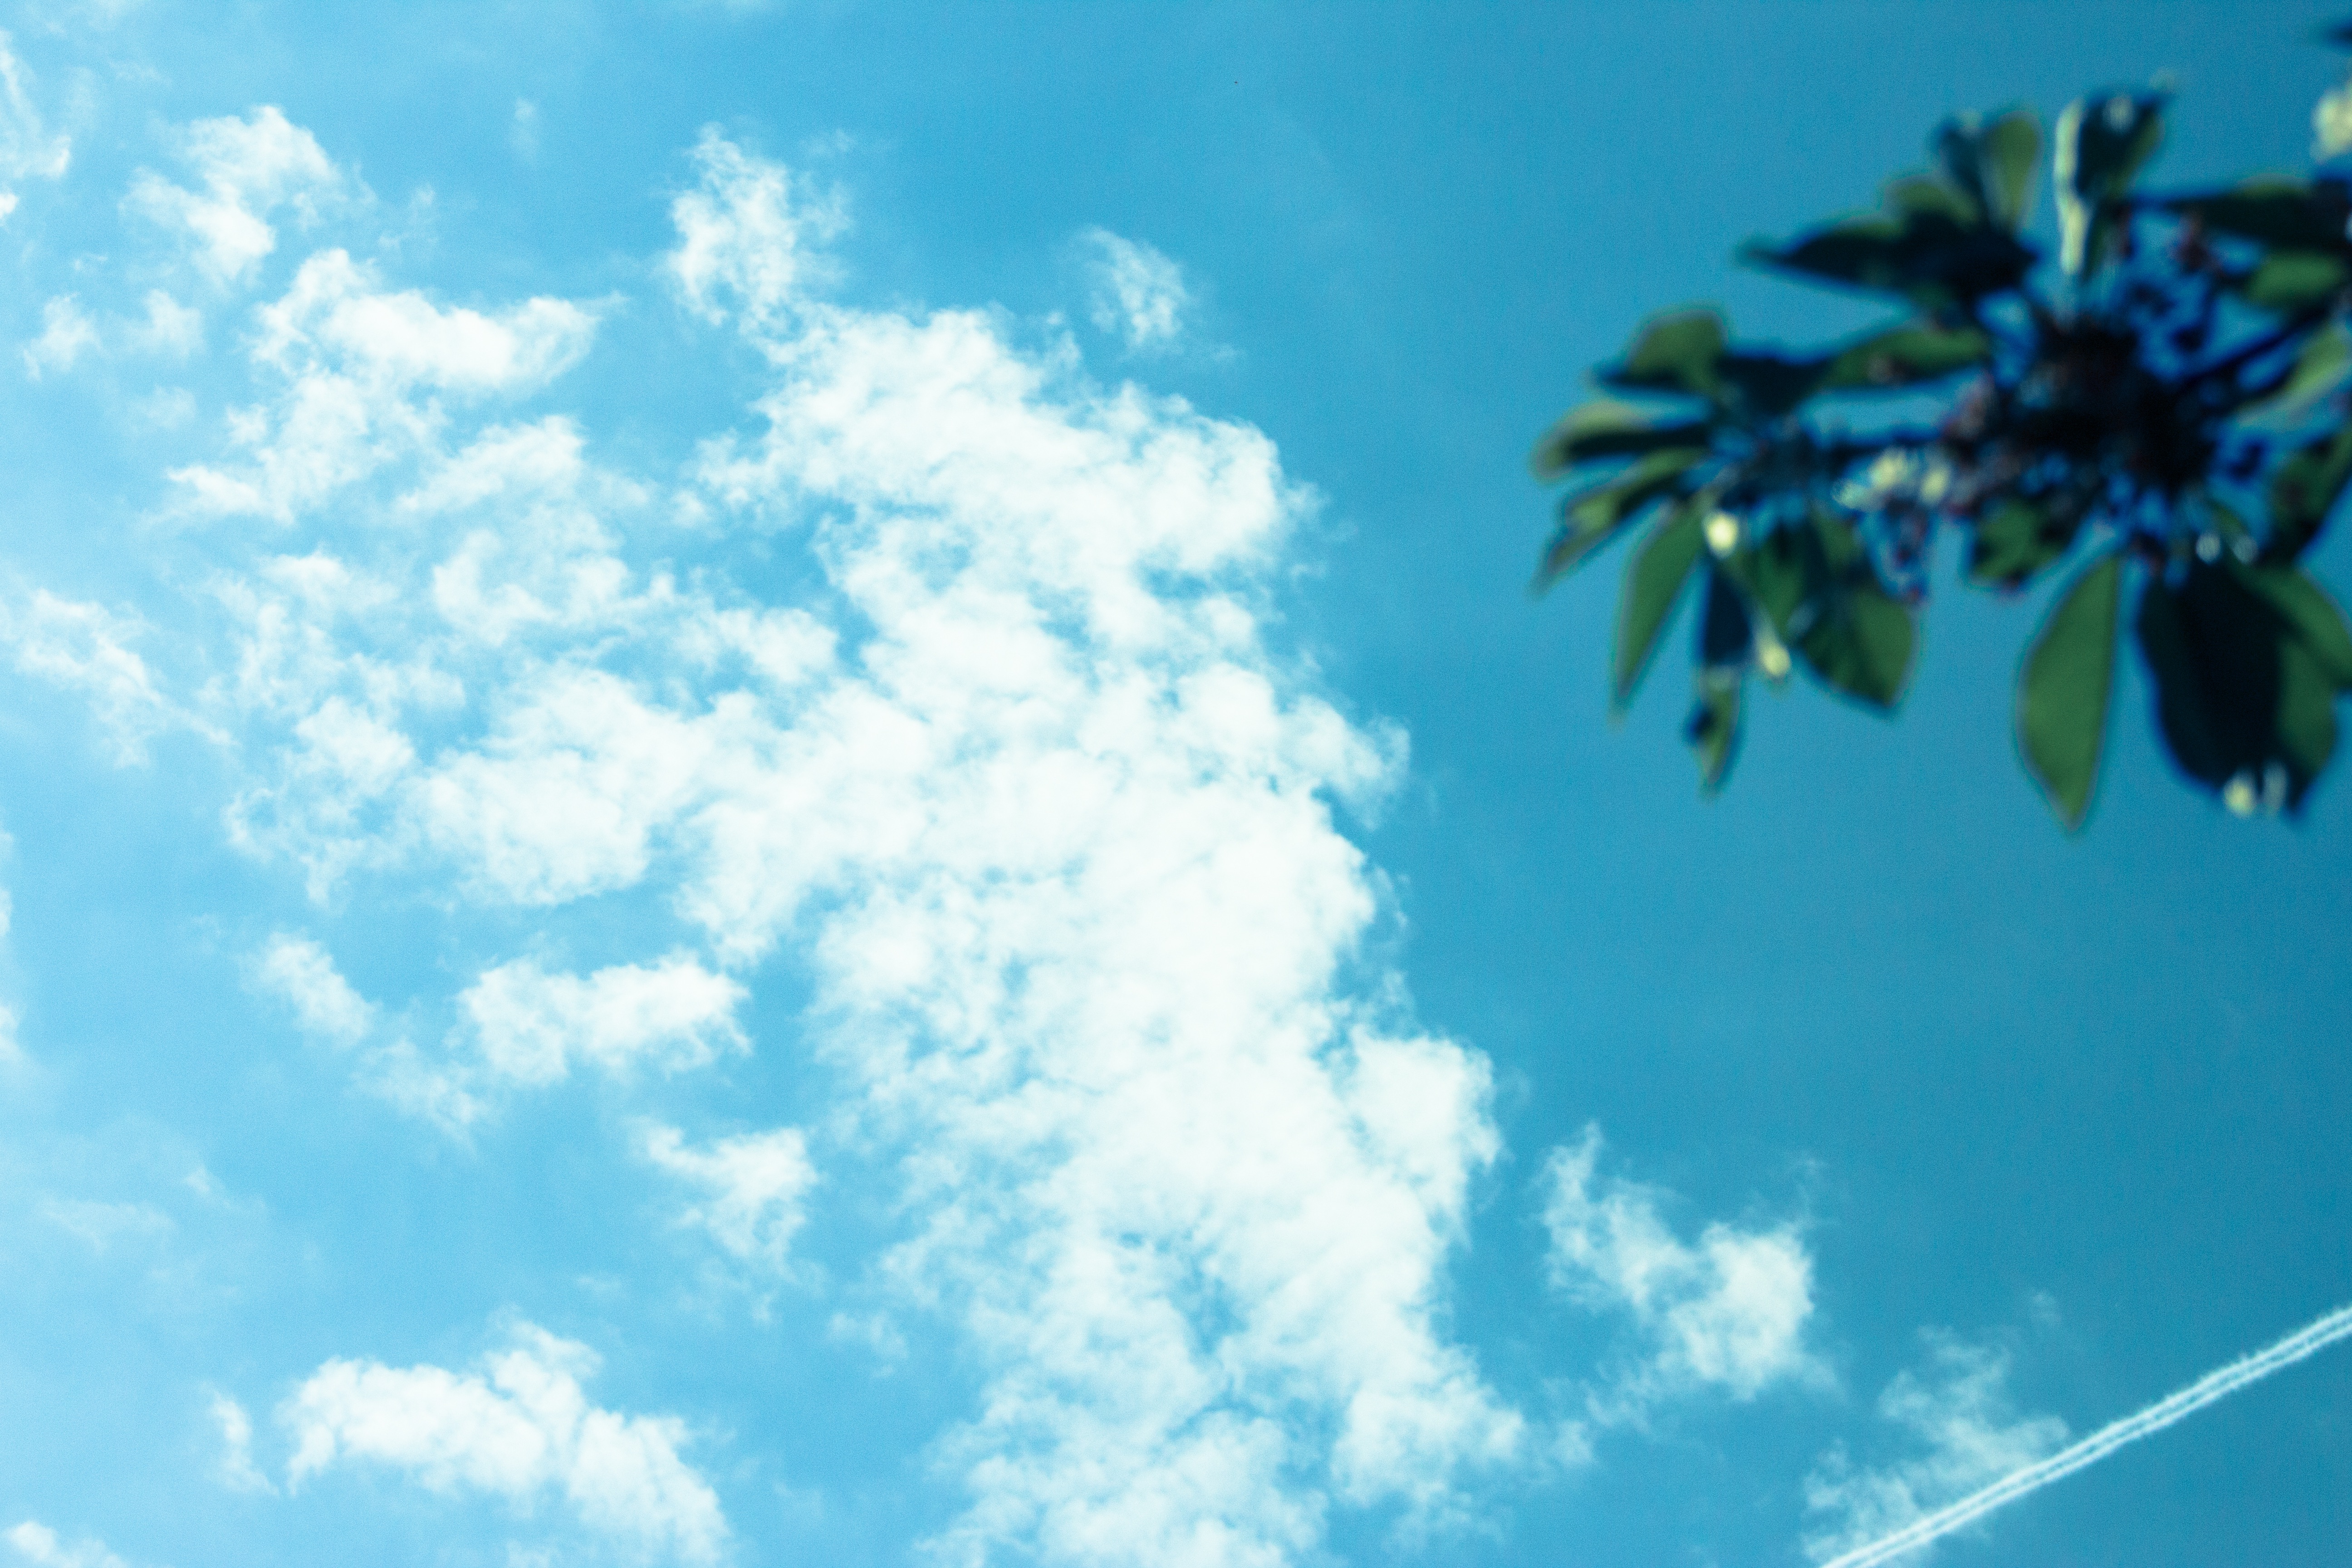
tree, branch, cloud, plant, sky, sunlight, flower, blue, atmosphere of earth, woody plant, arecales